Always Running

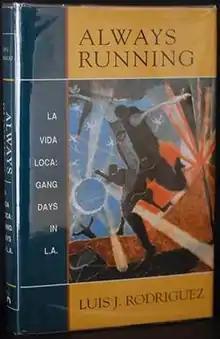
First hardcover edition (1993)

Always Running: La Vida Loca, Gang Days in L.A. is a 1993 autobiographical book by Mexican-American author Luis J. Rodriguez. In the book, Rodriguez recounts his days as a member of a street gang in Los Angeles (specifically, East Los Angeles and the city's eastern suburbs).